Effects of climate change on human health

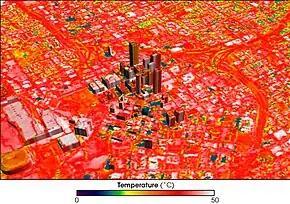
Increasing heat waves are one effect of climate change that affect human health: Illustration of urban heat exposure via a temperature distribution map: red shows warm areas, white shows hot areas.

Exposure to extreme heat poses an acute health hazard, especially for people deemed as vulnerable. Vulnerable people with regard to heat illnesses include people with low incomes, minority groups, women (in particular pregnant women), children, older adults (over 65 years old), people with chronic diseases, disabilities and multiple long-term health conditions. Other people at risk include those living in urban environments (due to the urban heat island effect), outdoor workers and people who take certain prescription drugs.